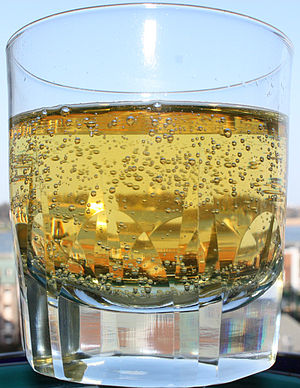
Apfelschorle
Et glas Apfelschorle.
Apfelschorle eller Apfelsaftschorle er en populær læskedrik, der er særligt udbredt i Tyskland.